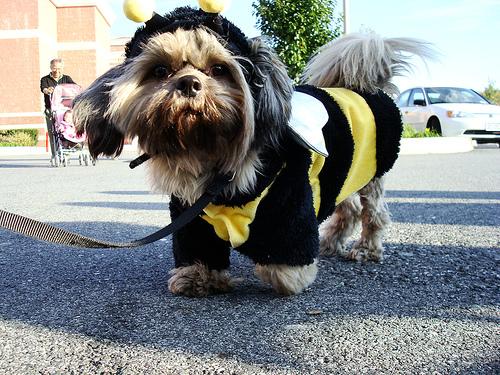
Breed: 203-n000021-Tibetan_terrier